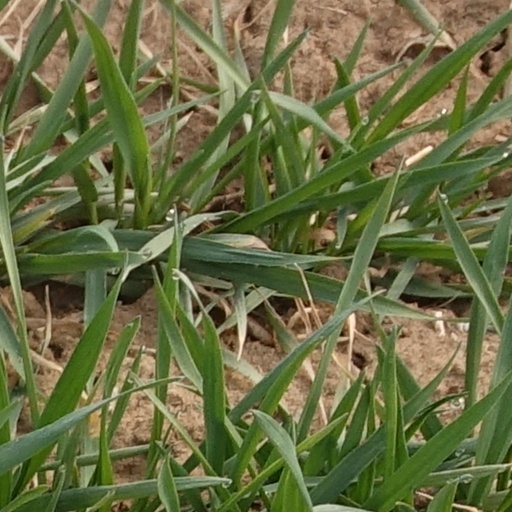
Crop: wheat